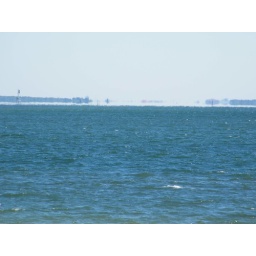
Eastern shore of Tampa Bay floating above the horizon ... the air so clear that houses are clearly visible